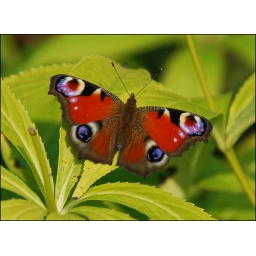
A butterfly in the grounds of castle Slot Zuylen